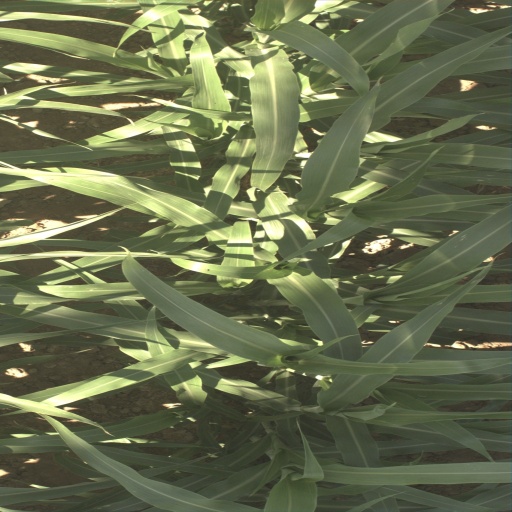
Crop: sorghum